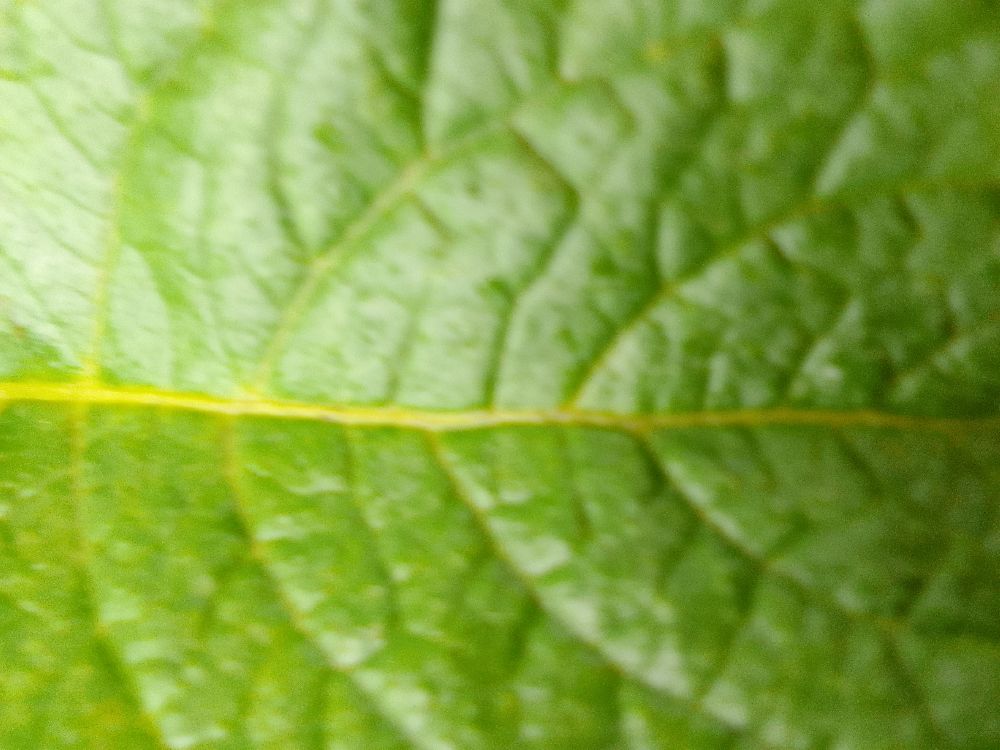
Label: Healthy